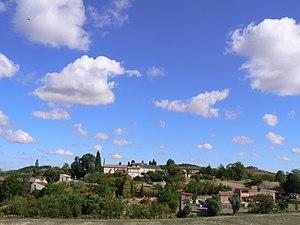
Vue du village de Plavilla
Plavilla est une commune française, située dans le département de l'Aude en région Occitanie.